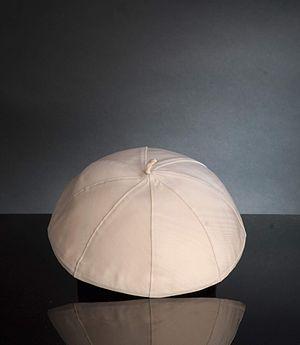
La Collection Philippi est le plus grand recueil de couvre-chefs portés par les représentants et dignitaires de différentes religions et croyances. C'est une collection privée installée à Kirkel, en Sarre.